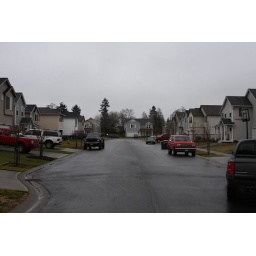
view of street in front of house looking north